Tsukumogami

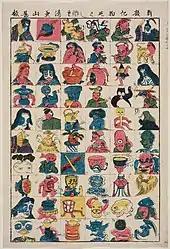
Woodblock print, "A New Collection of Monsters" 新板化物つくし, 1860

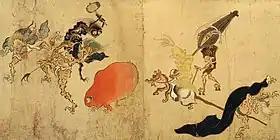
The "Hyakki Yagyō Emaki" from the Muromachi period, author unknown. They are yōkai of tools, so they are commonly thought of as tsukumogami.

The word つくも髪, which is also pronounced , appeared in a "waka" poem in the 9th-century "The Tales of Ise", section 63. It is a compound of , of unknown meaning, and 髪 'hair'. In the poem, it referred to an old woman's white hair, so has been interpreted as meaning "old", often metaphorically represented as ninety-nine years.